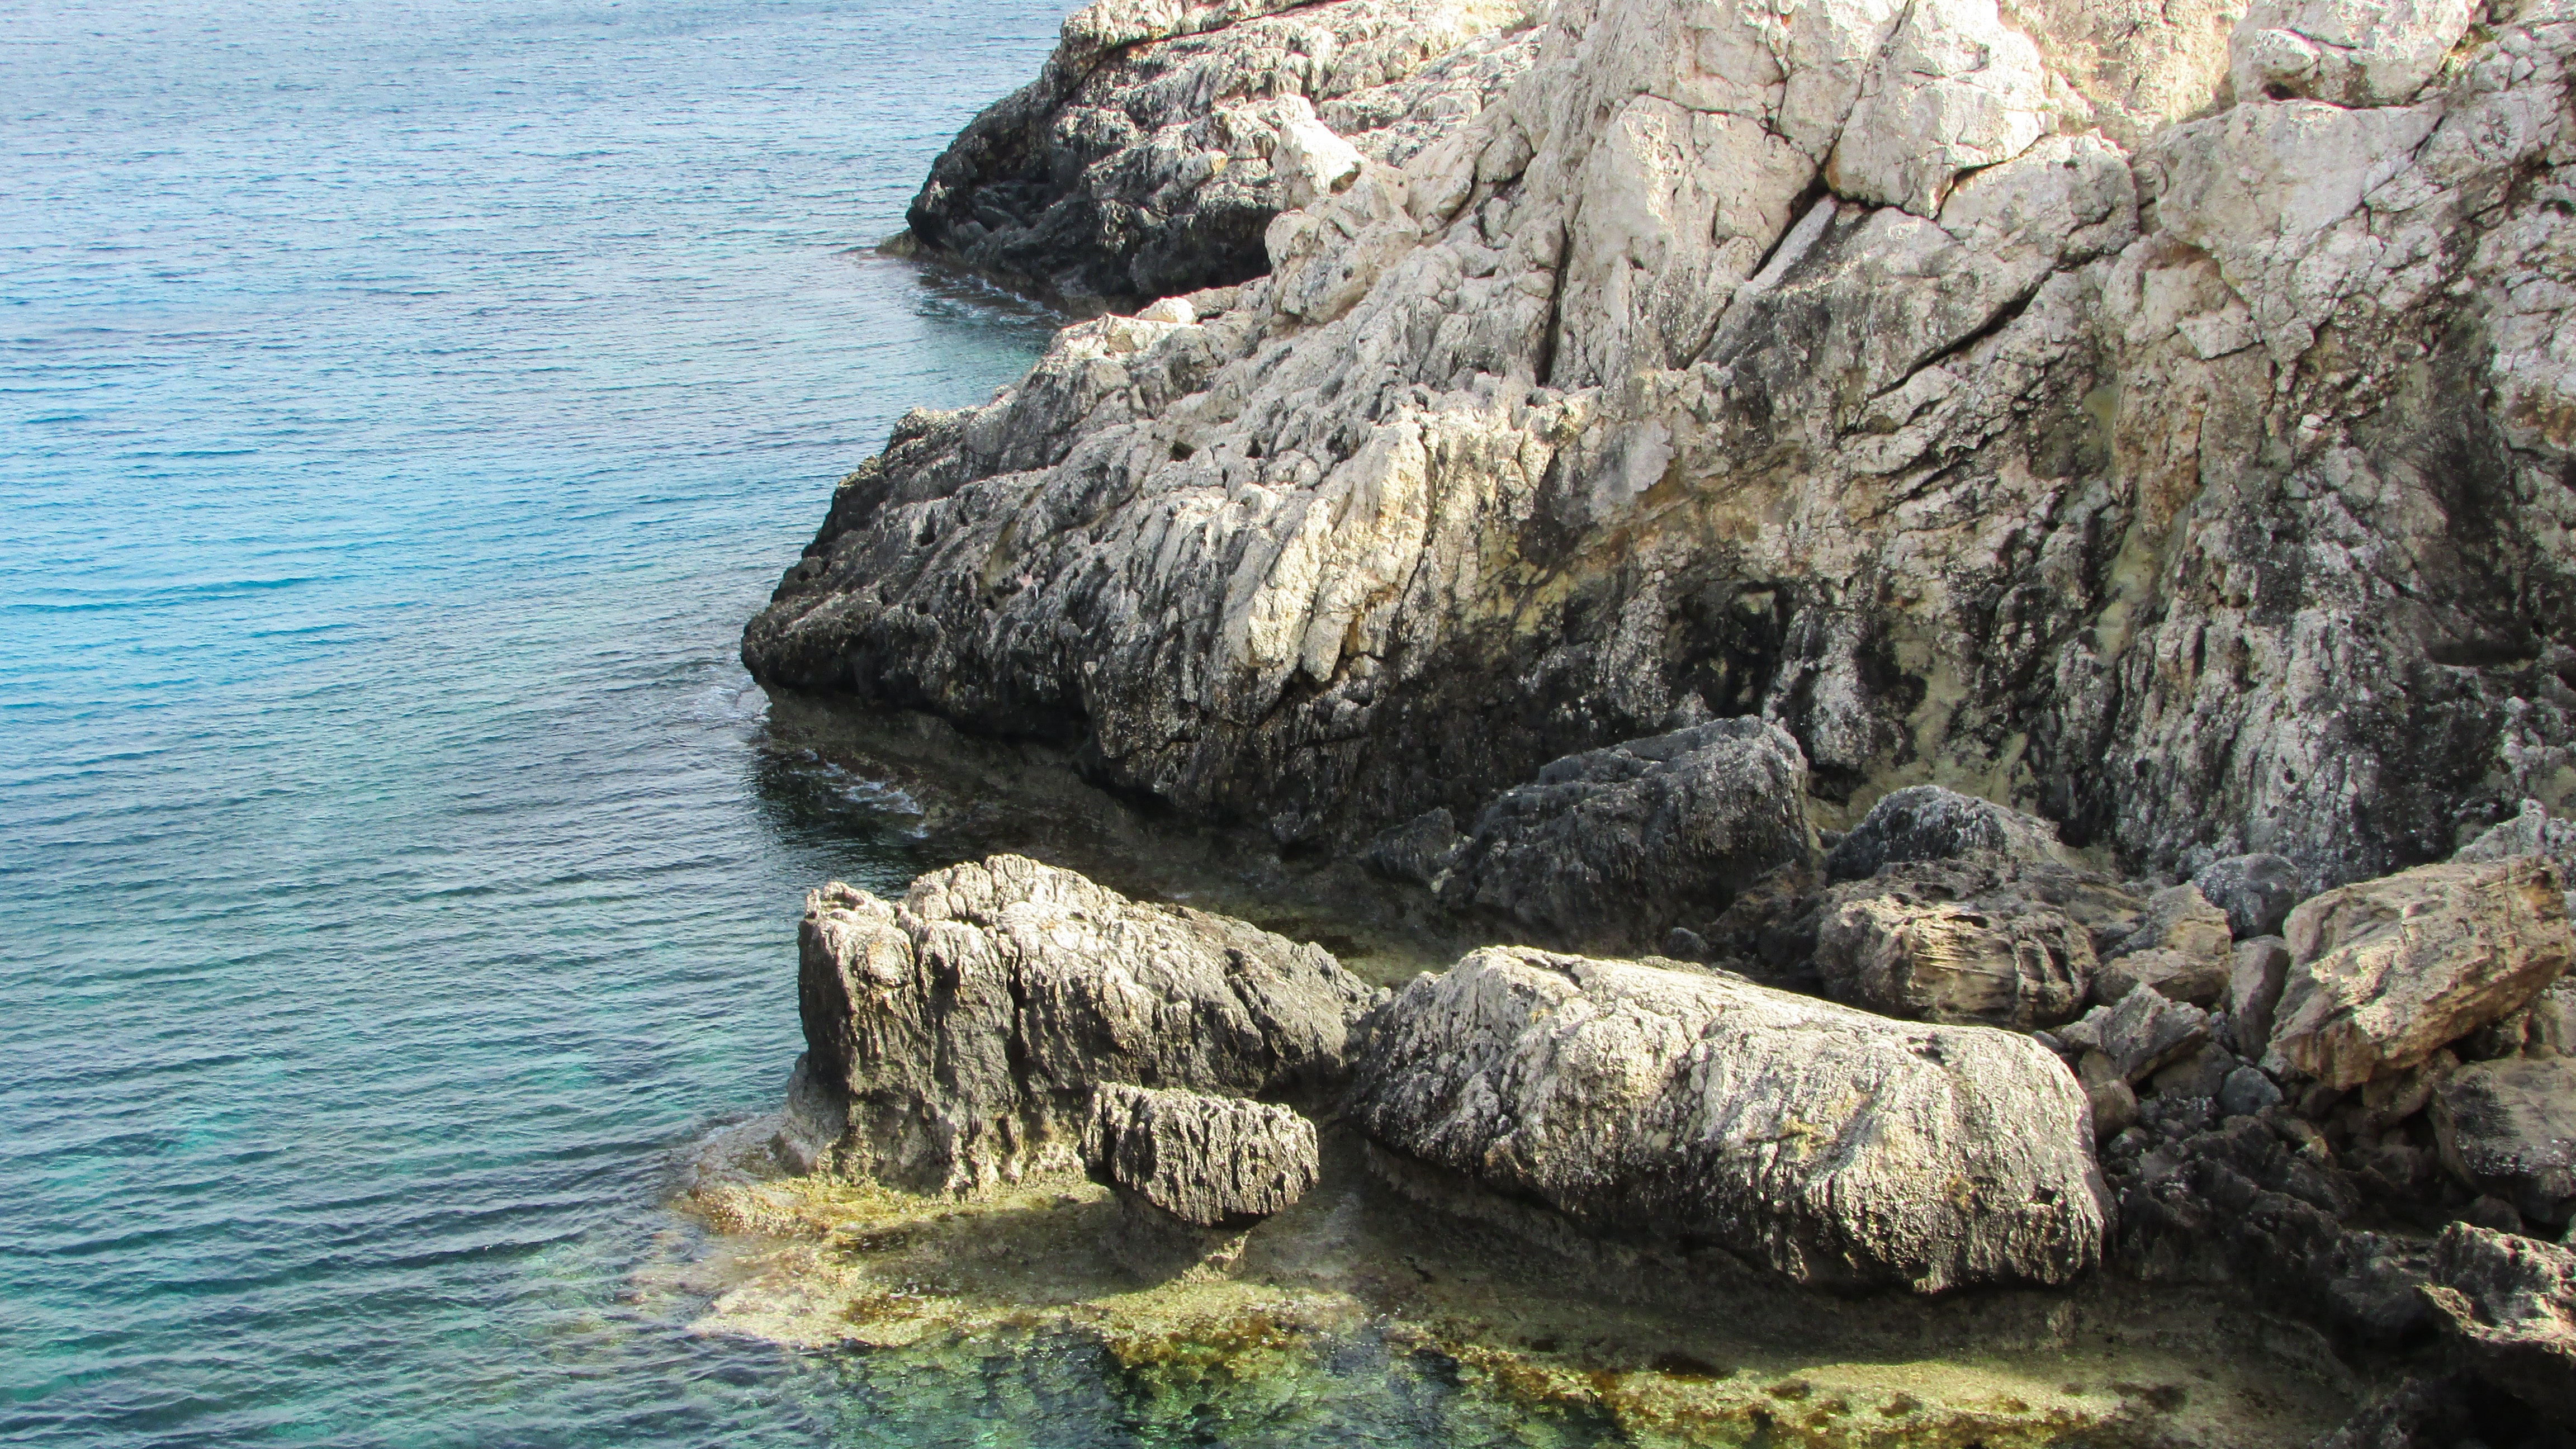
sea, coast, rock, shore, coastline, formation, cliff, bay, stack, terrain, national park, geology, boulder, rocky coast, cavo greko, cyprus, cape, bedrock, landform